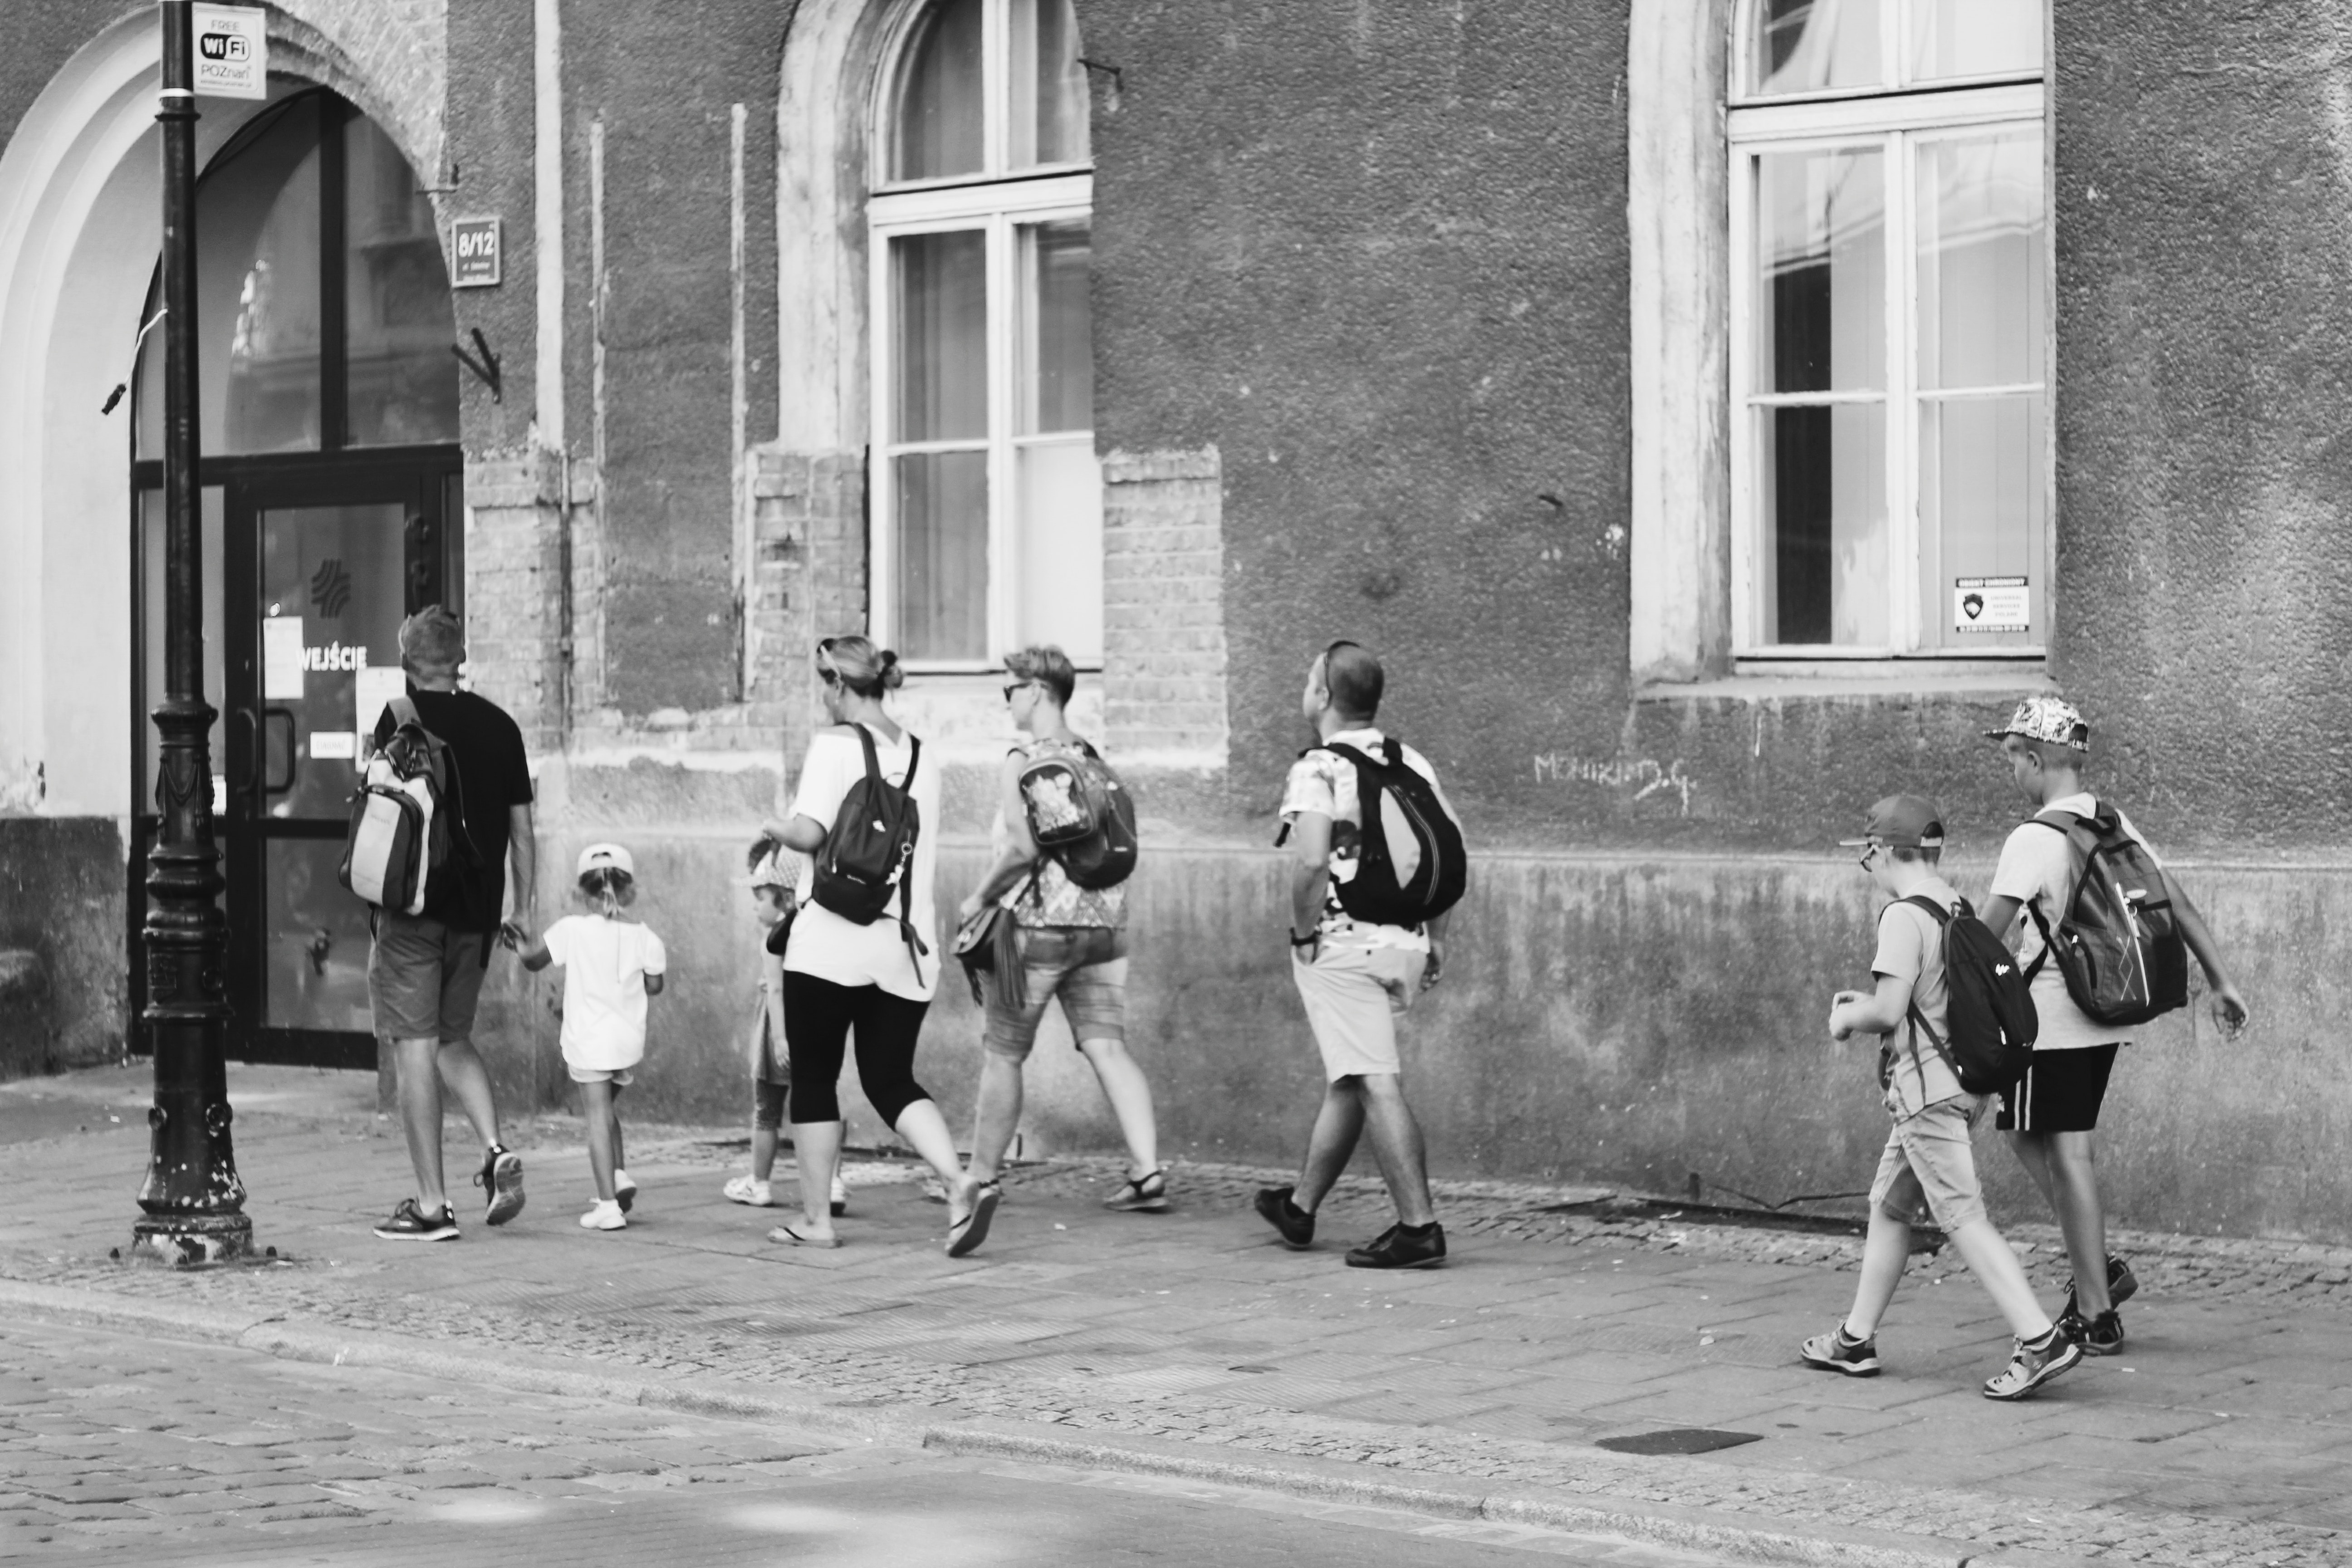
photograph, white, black and white, monochrome, monochrome photography, snapshot, street, town, public space, standing, urban area, pedestrian, photography, human, walking, infrastructure, tourism, recreation, city, road, style, sidewalk